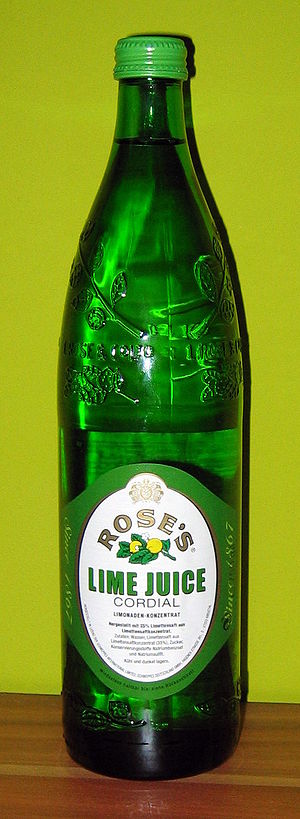
Lime cordial
Lime cordial fra Rose's
Lime Cordial er en ikke-alkoholisk drik, fremstillet ved at blande koncentreret limesaft og sukker med vand. Lime cordial bruges til at blande i cocktails, eller bare til at drikkes rent.